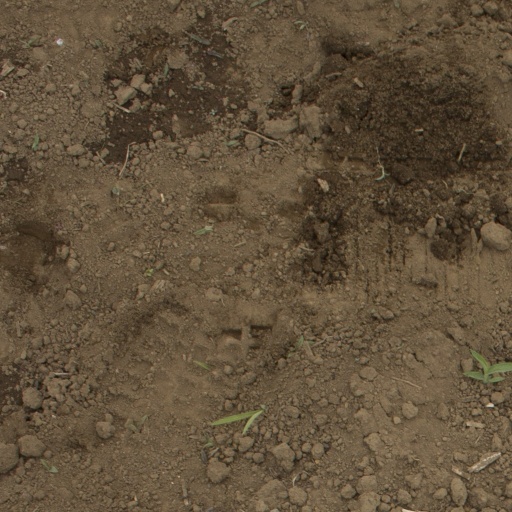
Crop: Jerusalem artichoke